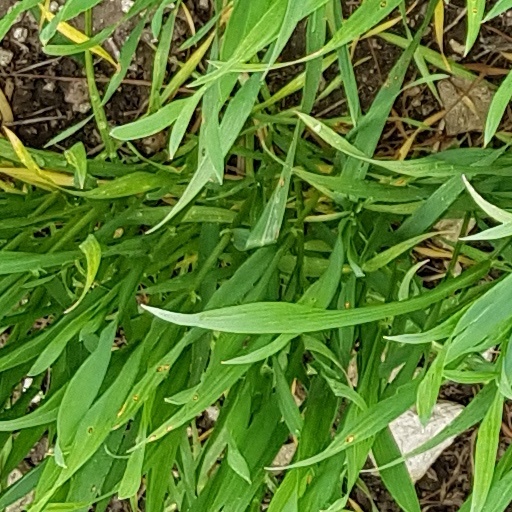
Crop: wheat